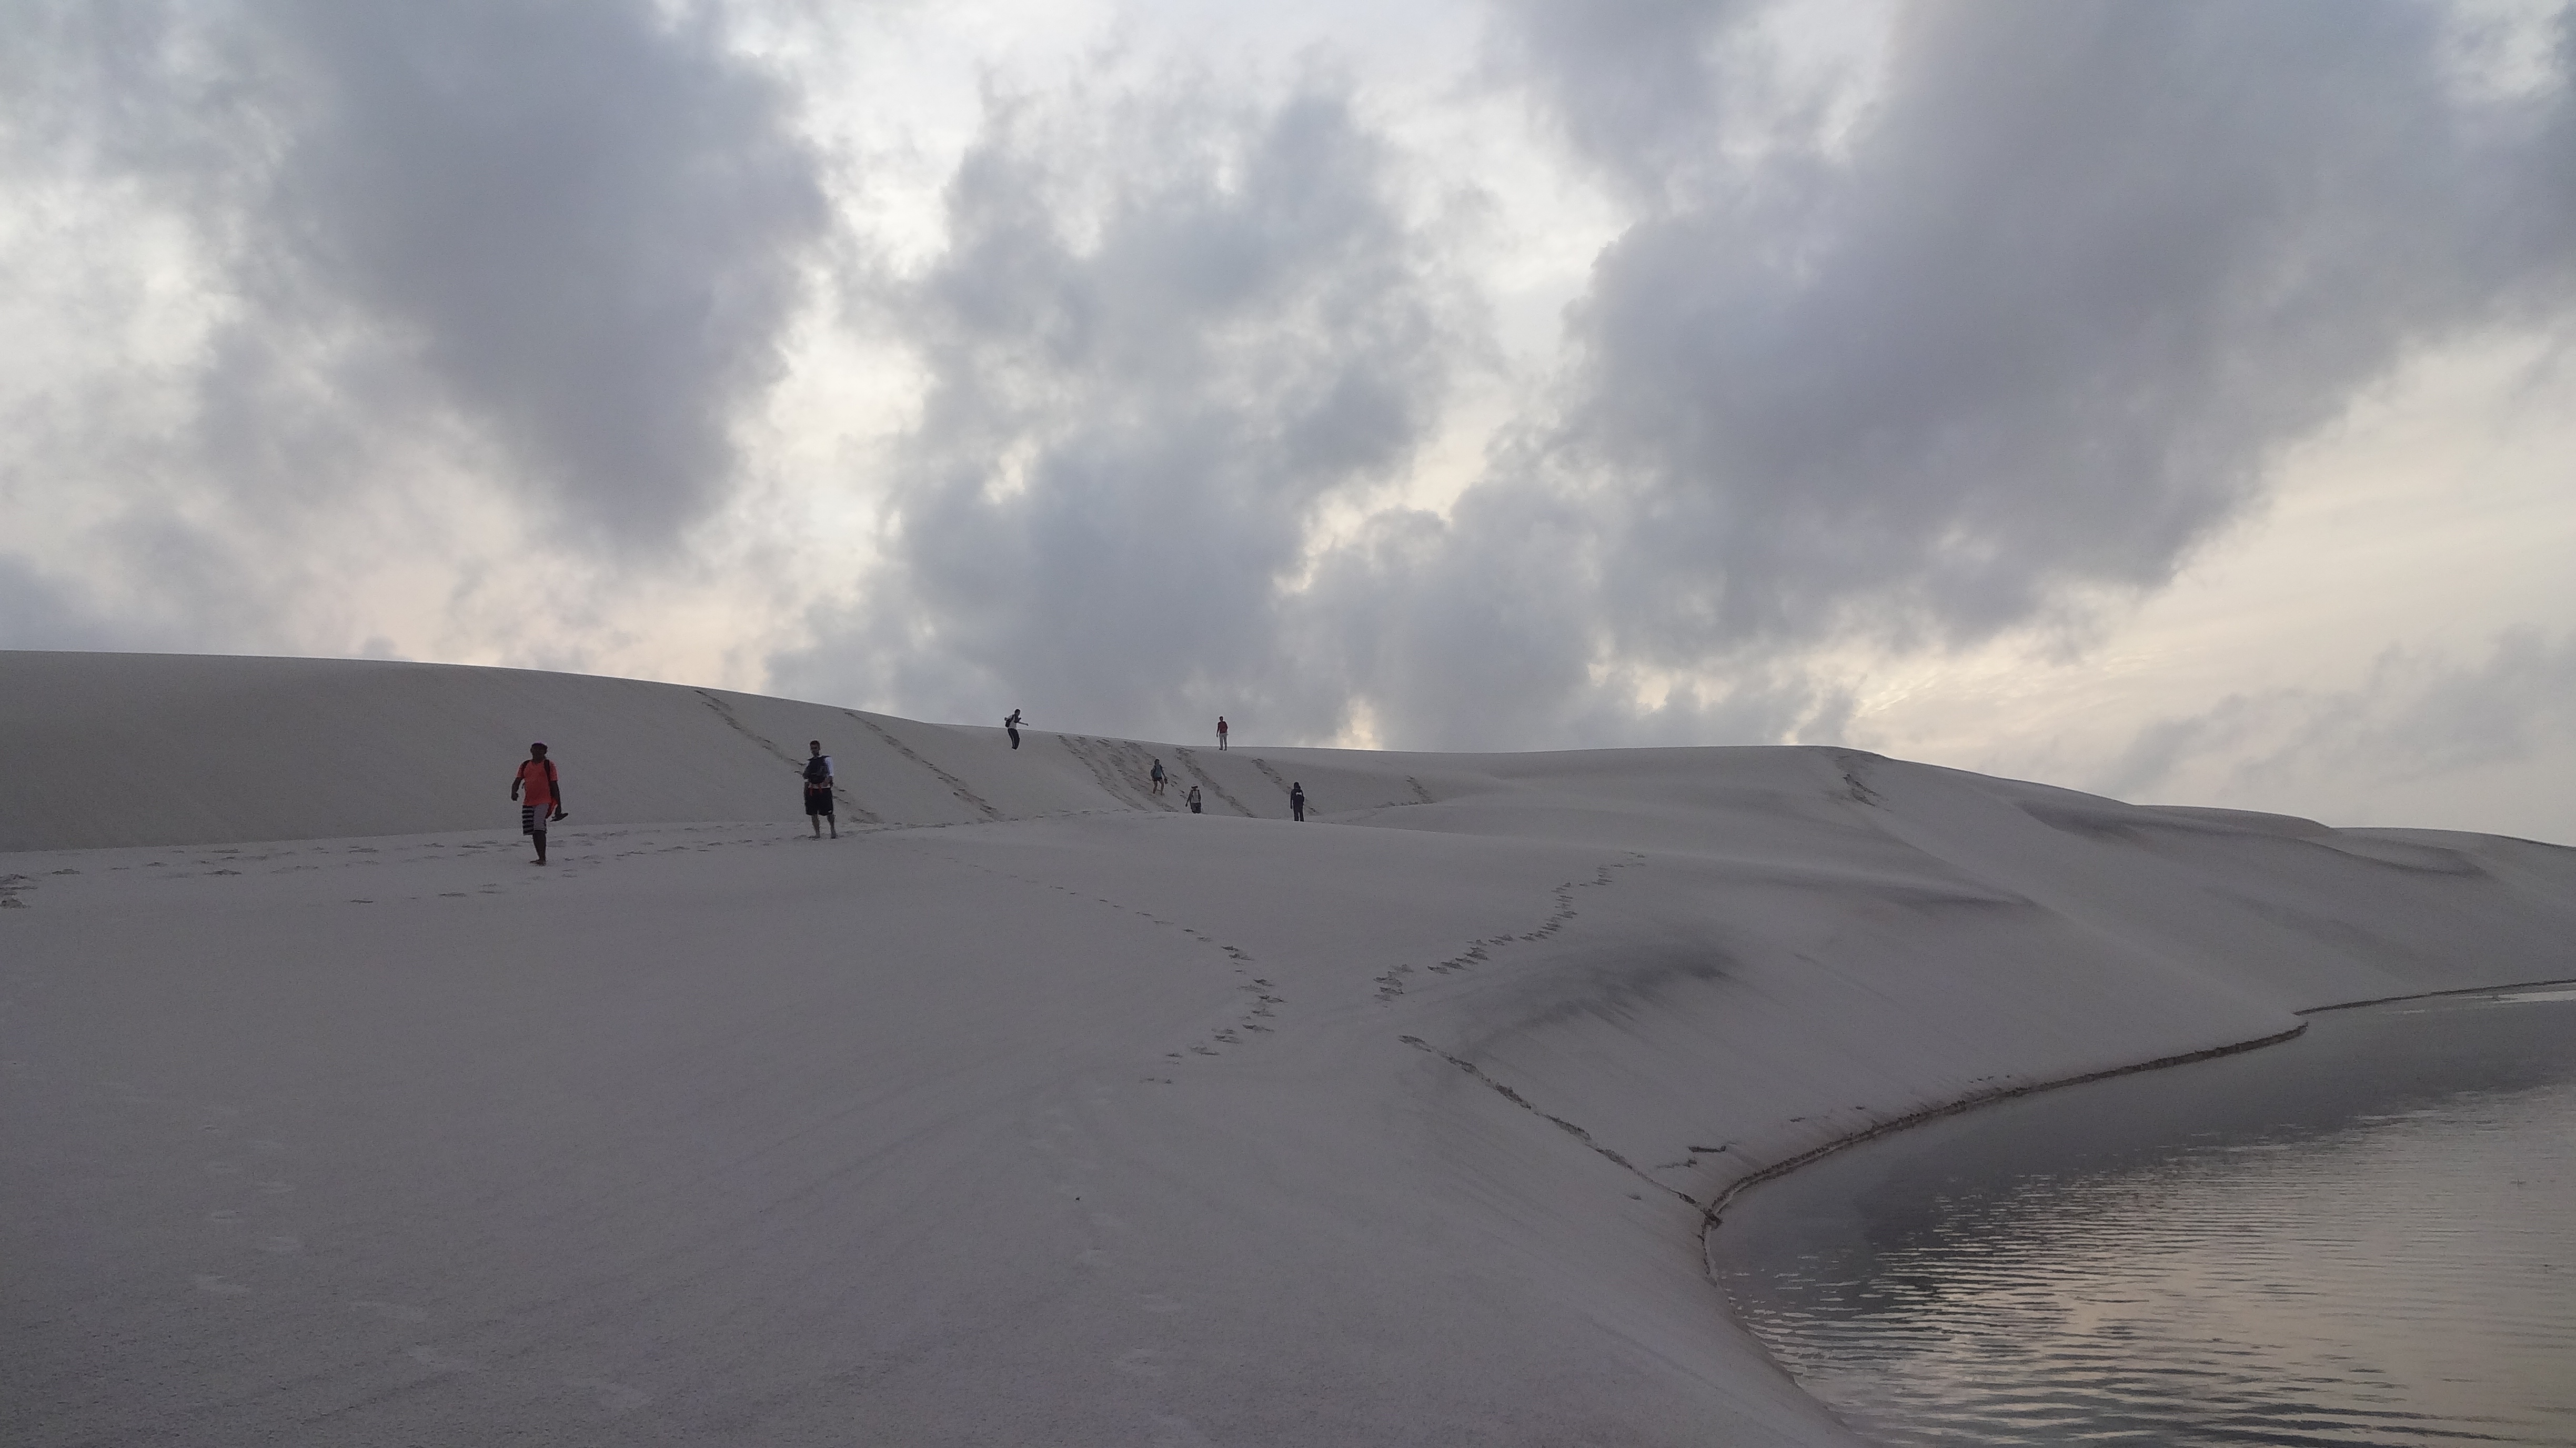
sand, mountain, snow, winter, mountain range, weather, arctic, habitat, piste, landform, natural environment, geographical feature, geological phenomenon